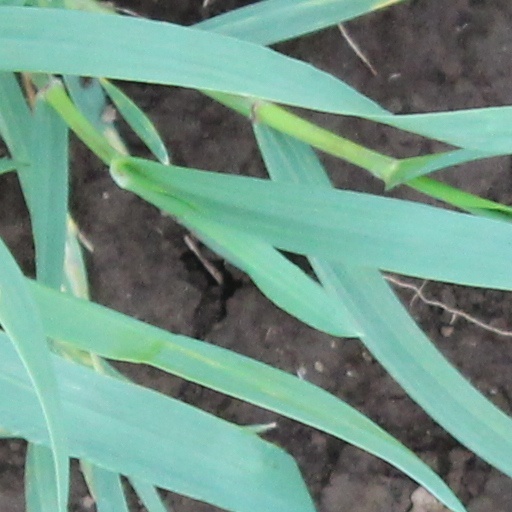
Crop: wheat